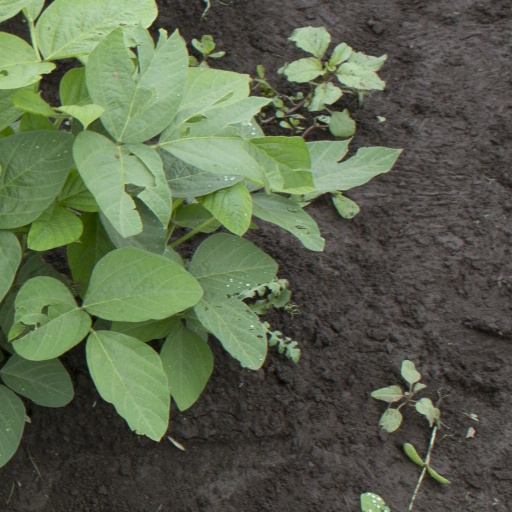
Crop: soybean